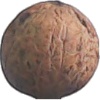
Label: walnut